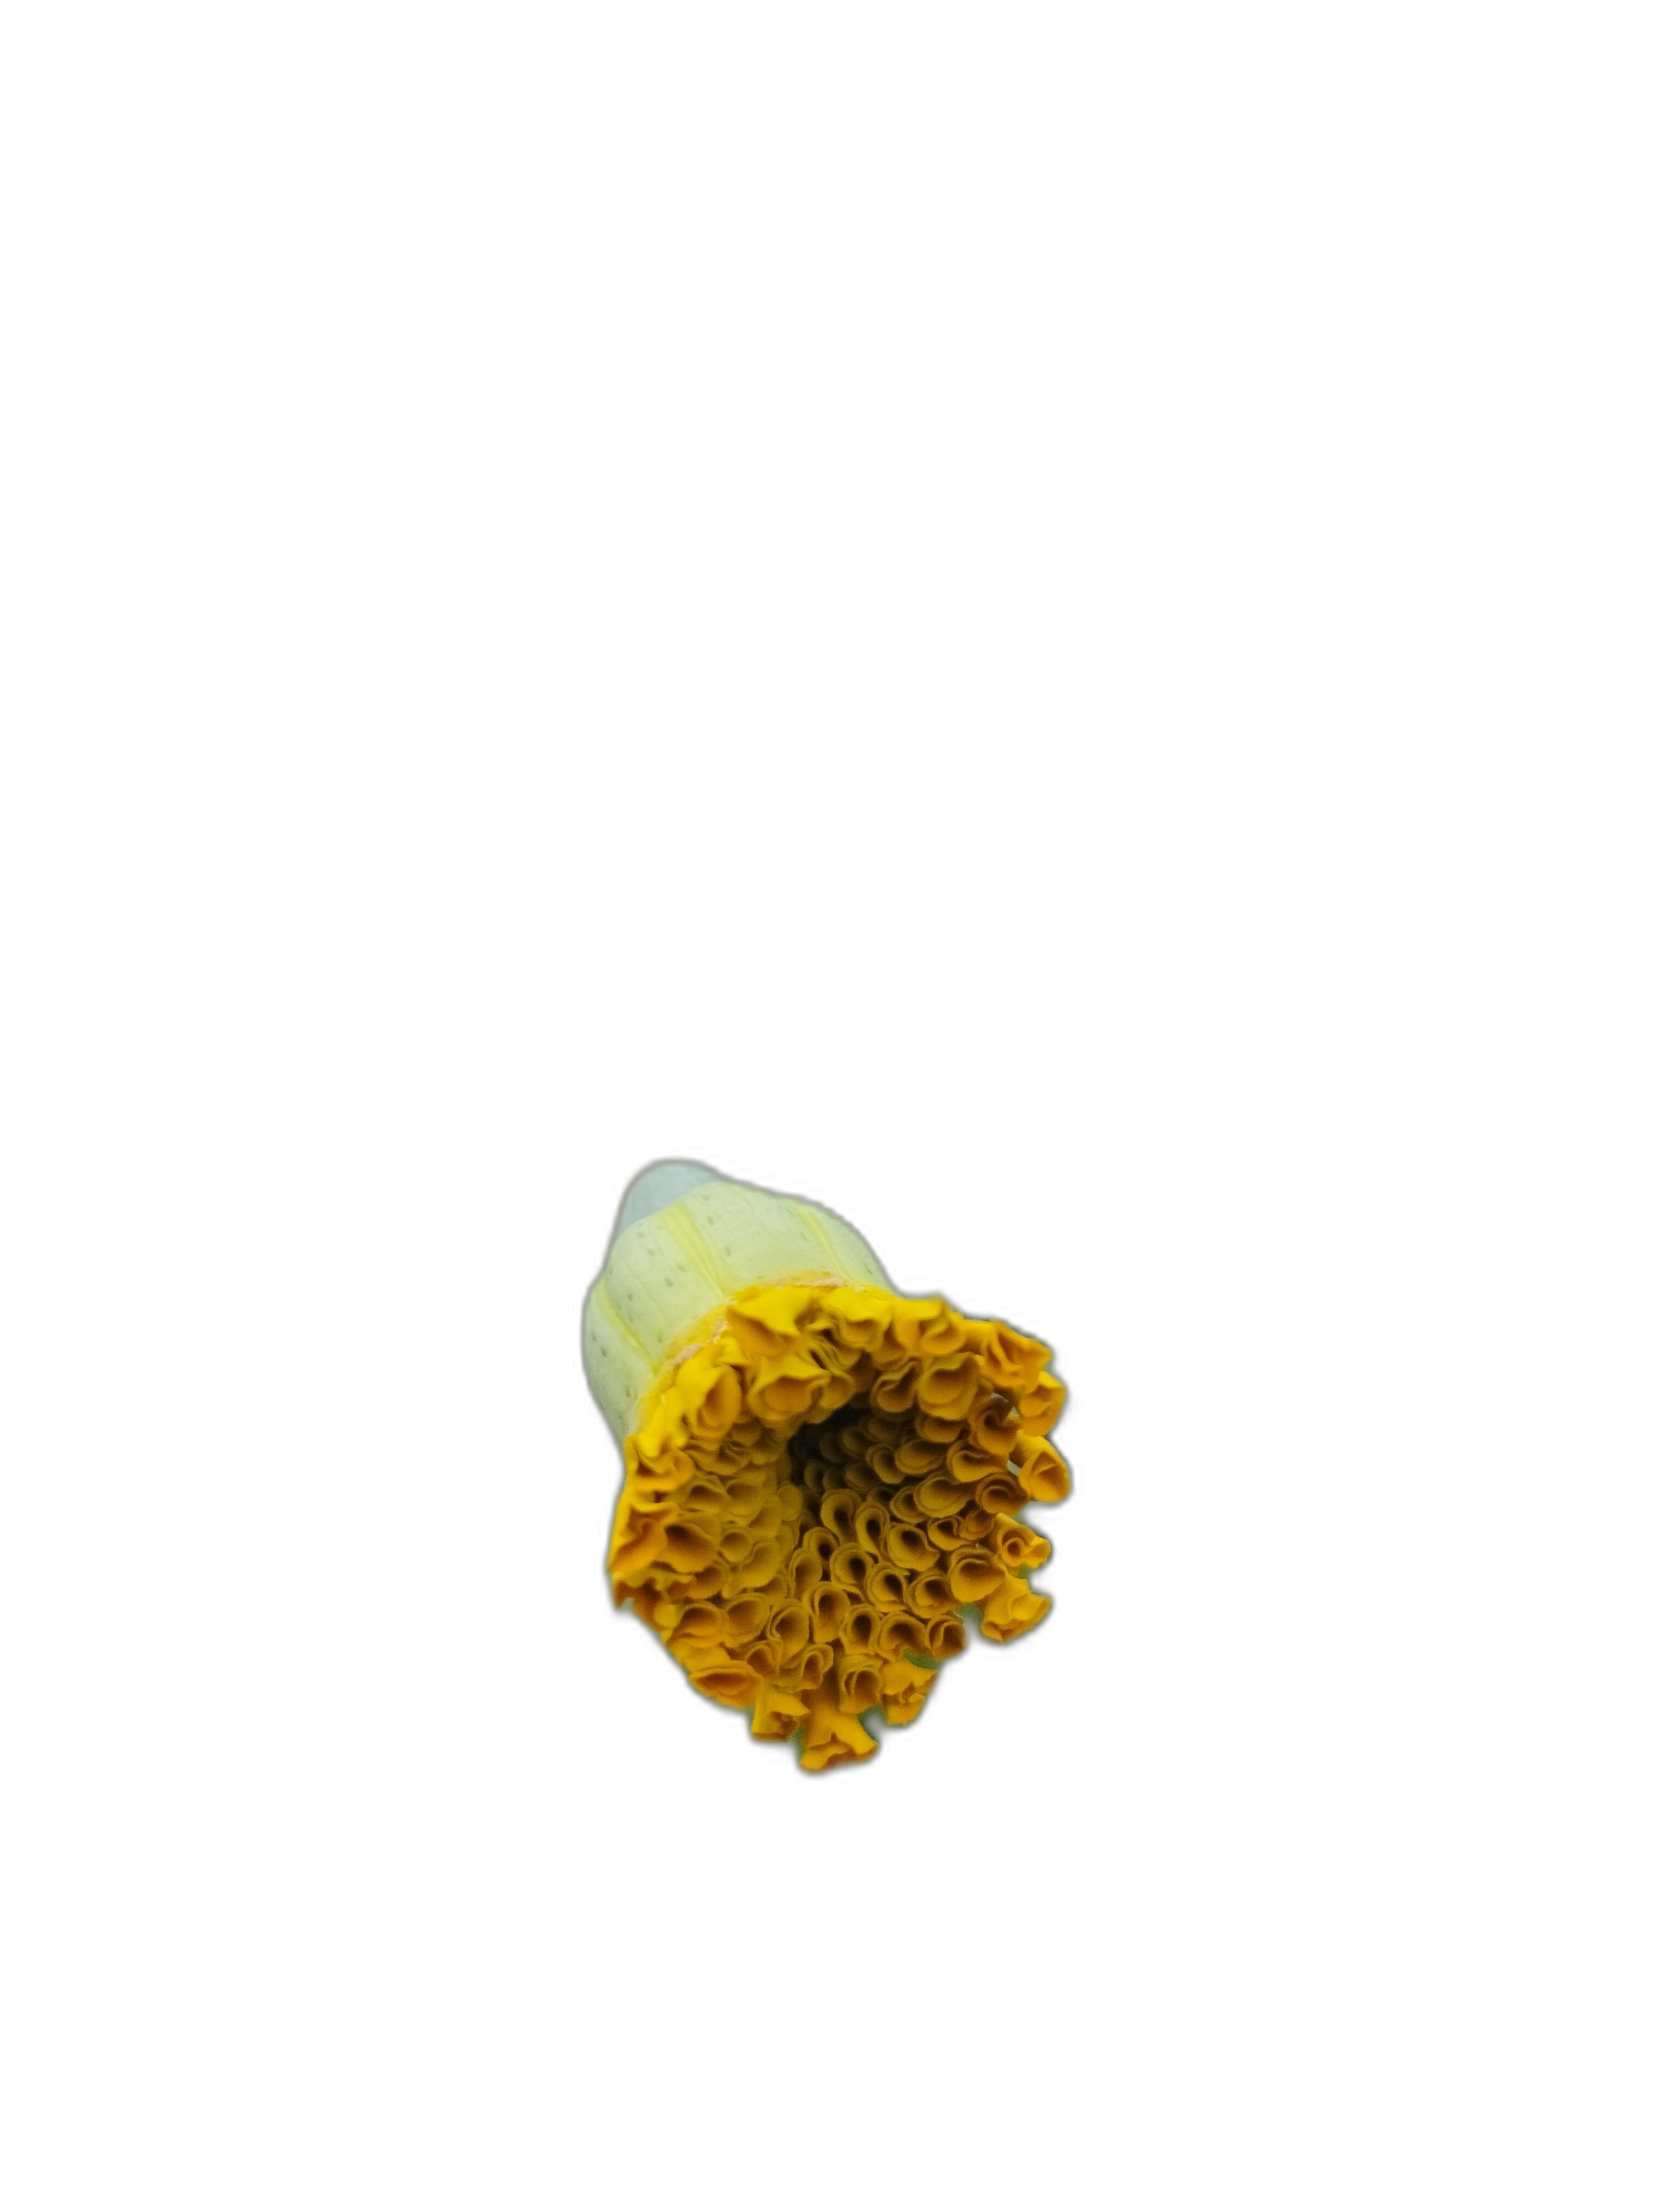
Label: Marigold